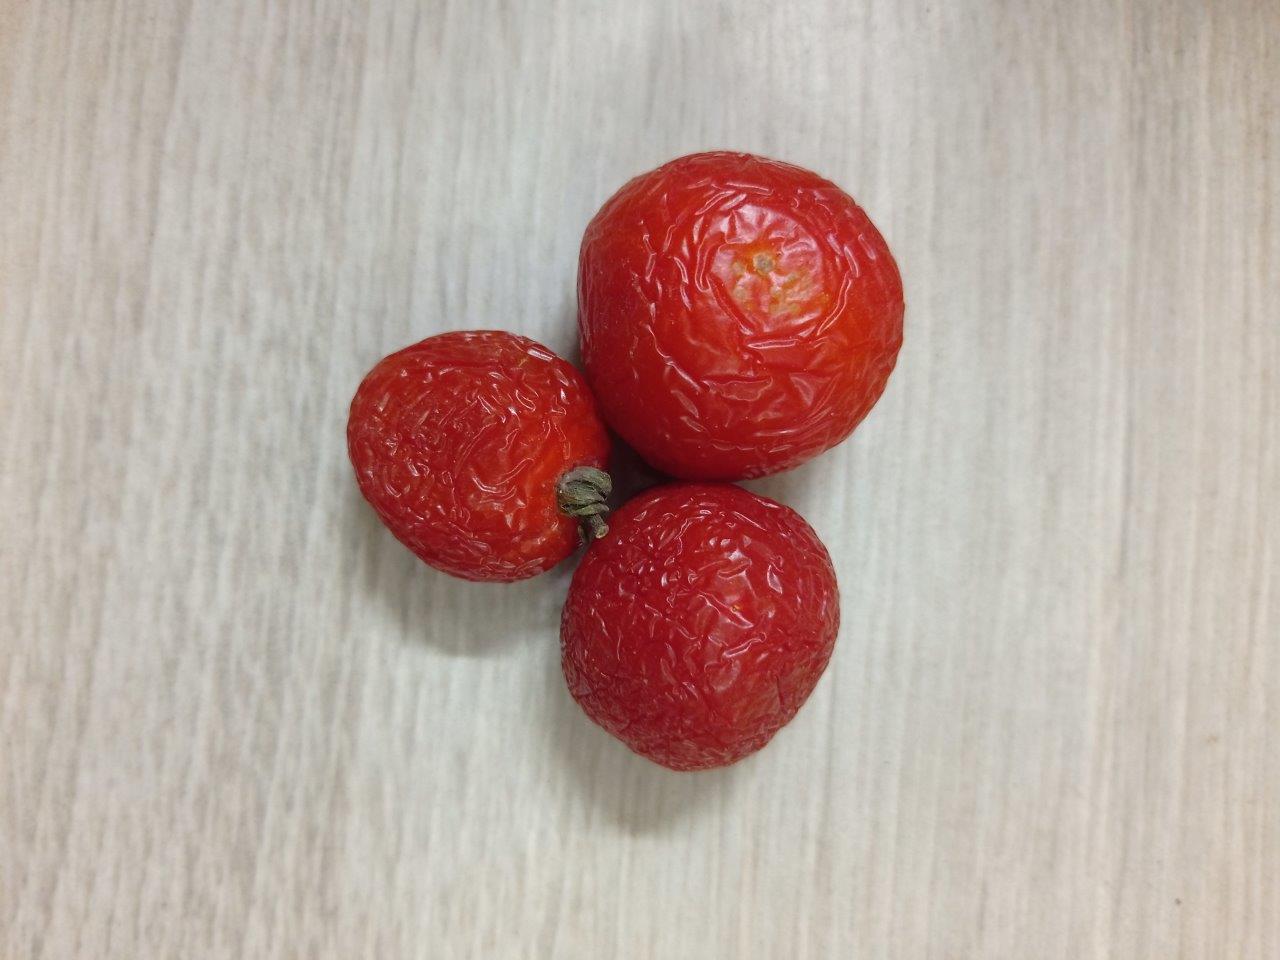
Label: Rotten